Gretchen Mol

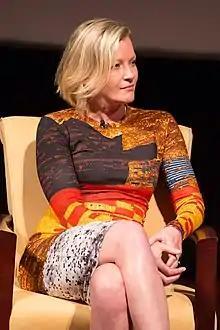
Mol in 2015

Gretchen Mol (born November 8, 1972) is an American actress. She is known for her role as Gillian Darmody in the HBO series "Boardwalk Empire" (2010–2014). She also appeared in the films "Rounders" (1998), "Celebrity" (1998), "The Thirteenth Floor" (1999), "The Notorious Bettie Page" (2005) – in which she played the title character – "" (2007), and "Manchester by the Sea" (2016).